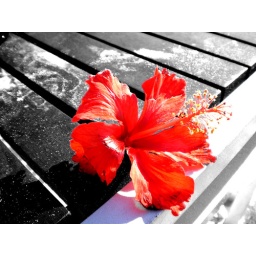
A flower found in mexico. It looked so beautiful. Black and white photo